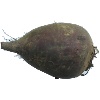
Label: Beetroot 1